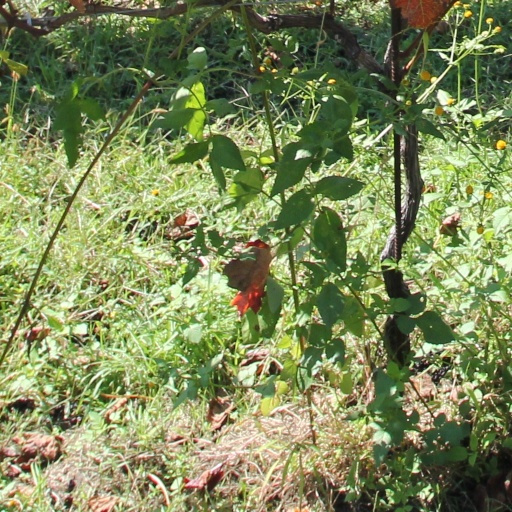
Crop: grape